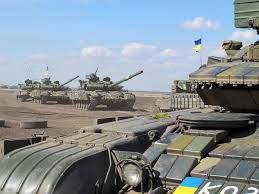
Label: T-64